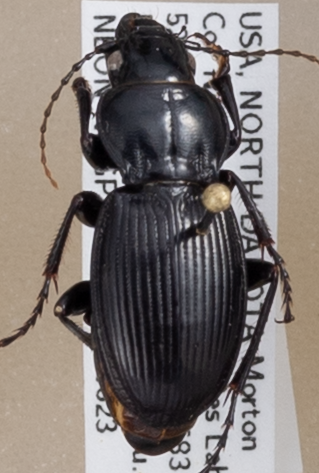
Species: Cyclotrachelus torvus
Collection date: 2020-06-23
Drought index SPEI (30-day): -2.09
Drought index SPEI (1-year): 0.54
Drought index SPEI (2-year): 1.28